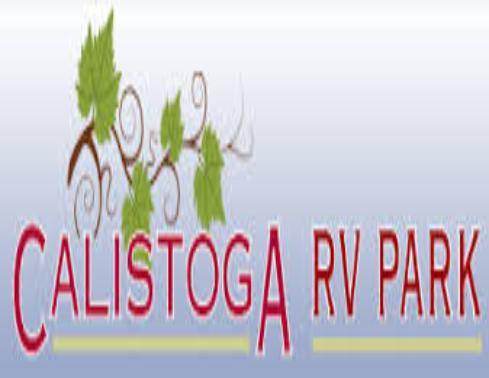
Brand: Calistoga
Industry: Food